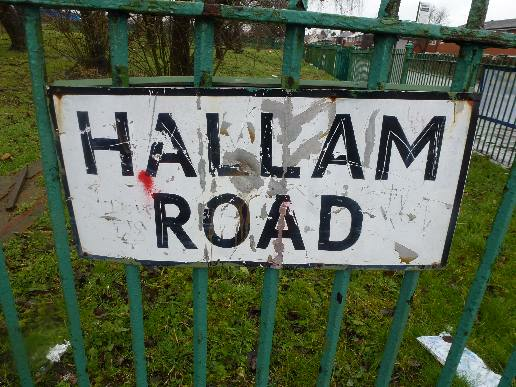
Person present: No